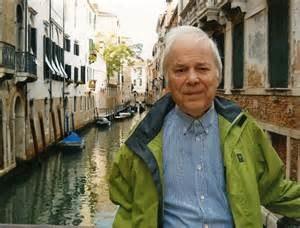
Marc Alyn à Venise
Pierre Cayol, né le 14 août 1939 à Salon-de-Provence est un artiste peintre, décorateur de théâtre, graveur aquafortiste, lithographe, et illustrateur Français.
Pierre Cayol, né le 14 août 1939 à Salon-de-Provence est un artiste peintre, décorateur de théâtre, graveur aquafortiste, lithographe, et illustrateur Français.
Marc Alyn, de son vrai nom Alain-Marc Fécherolle, est un écrivain et poète français né le 18 mars 1937 à Reims.